Sony Cyber-shot DSC-RX100 series

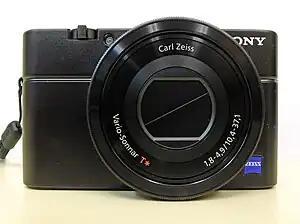

The Sony Cyber-shot DSC-RX100 series is a high-end compact camera part of the wider Sony RX series. It started with the DSC-RX100, announced on 6 June 2012, and is part of the Cyber-shot RX line of digital cameras made by Sony. Seven annual generations have been released so far until 2019, all equipped with a one-inch 20-Megapixel image sensor and rotary knob around the lens. Filming at up to 1080p (Full HD) at 60fps is supported by the first three generations, the third additionally with 720p at 120fps, and up to 2160p (4K) at 30fps and 1080p at 120fps high frame rate video since the fourth.